Kempholey night frog

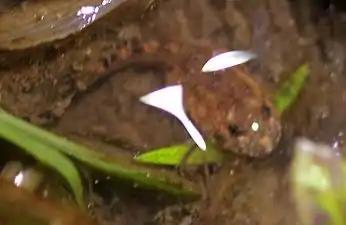
Nyctibatrachus kempholeyensis tadpole in a lowland stream

This species was discovered by C. R. Narayan Rao and was thought to have been extinct after remaining unsighted for 74 years. Its rediscovery coincided with the discovery of "Nyctibatrachus poocha" and others of the genus "Nyctibatrachus" by herpetologist Sathyabhama Das Biju.